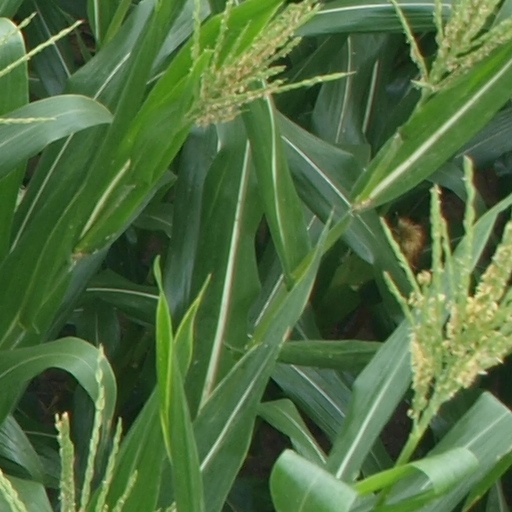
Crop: maize; corn